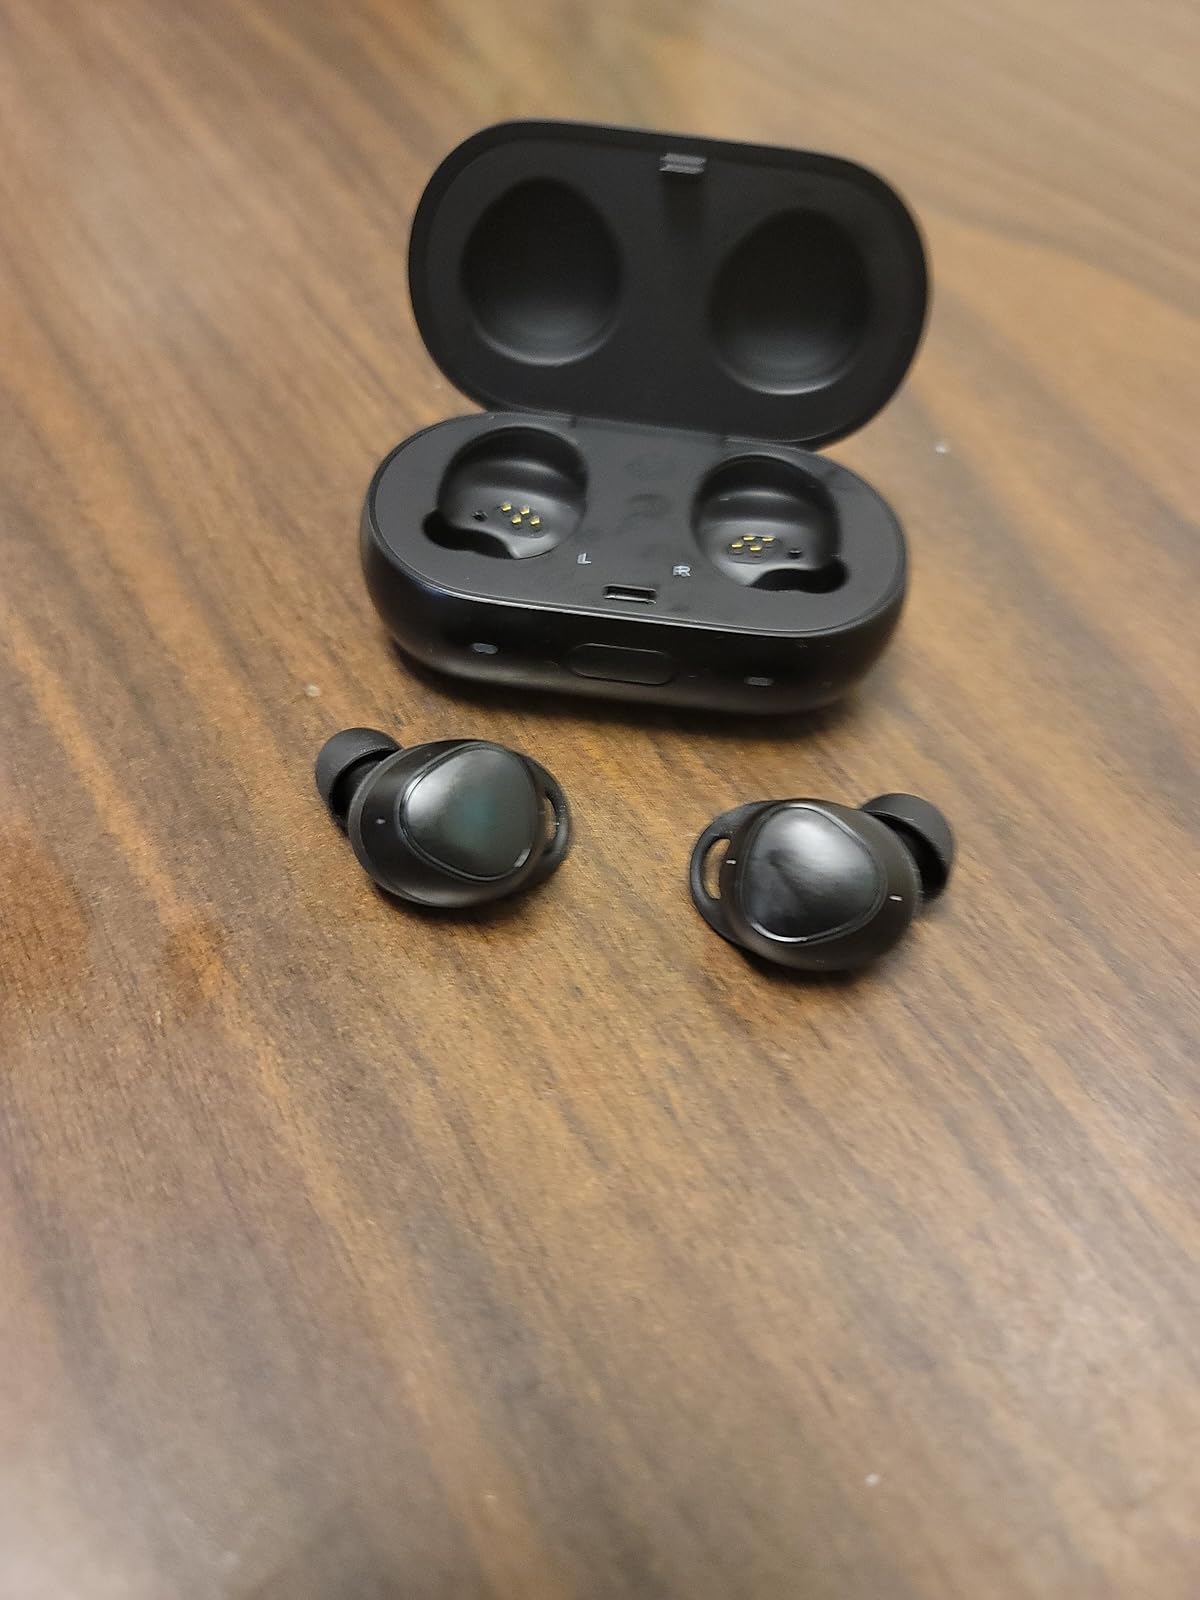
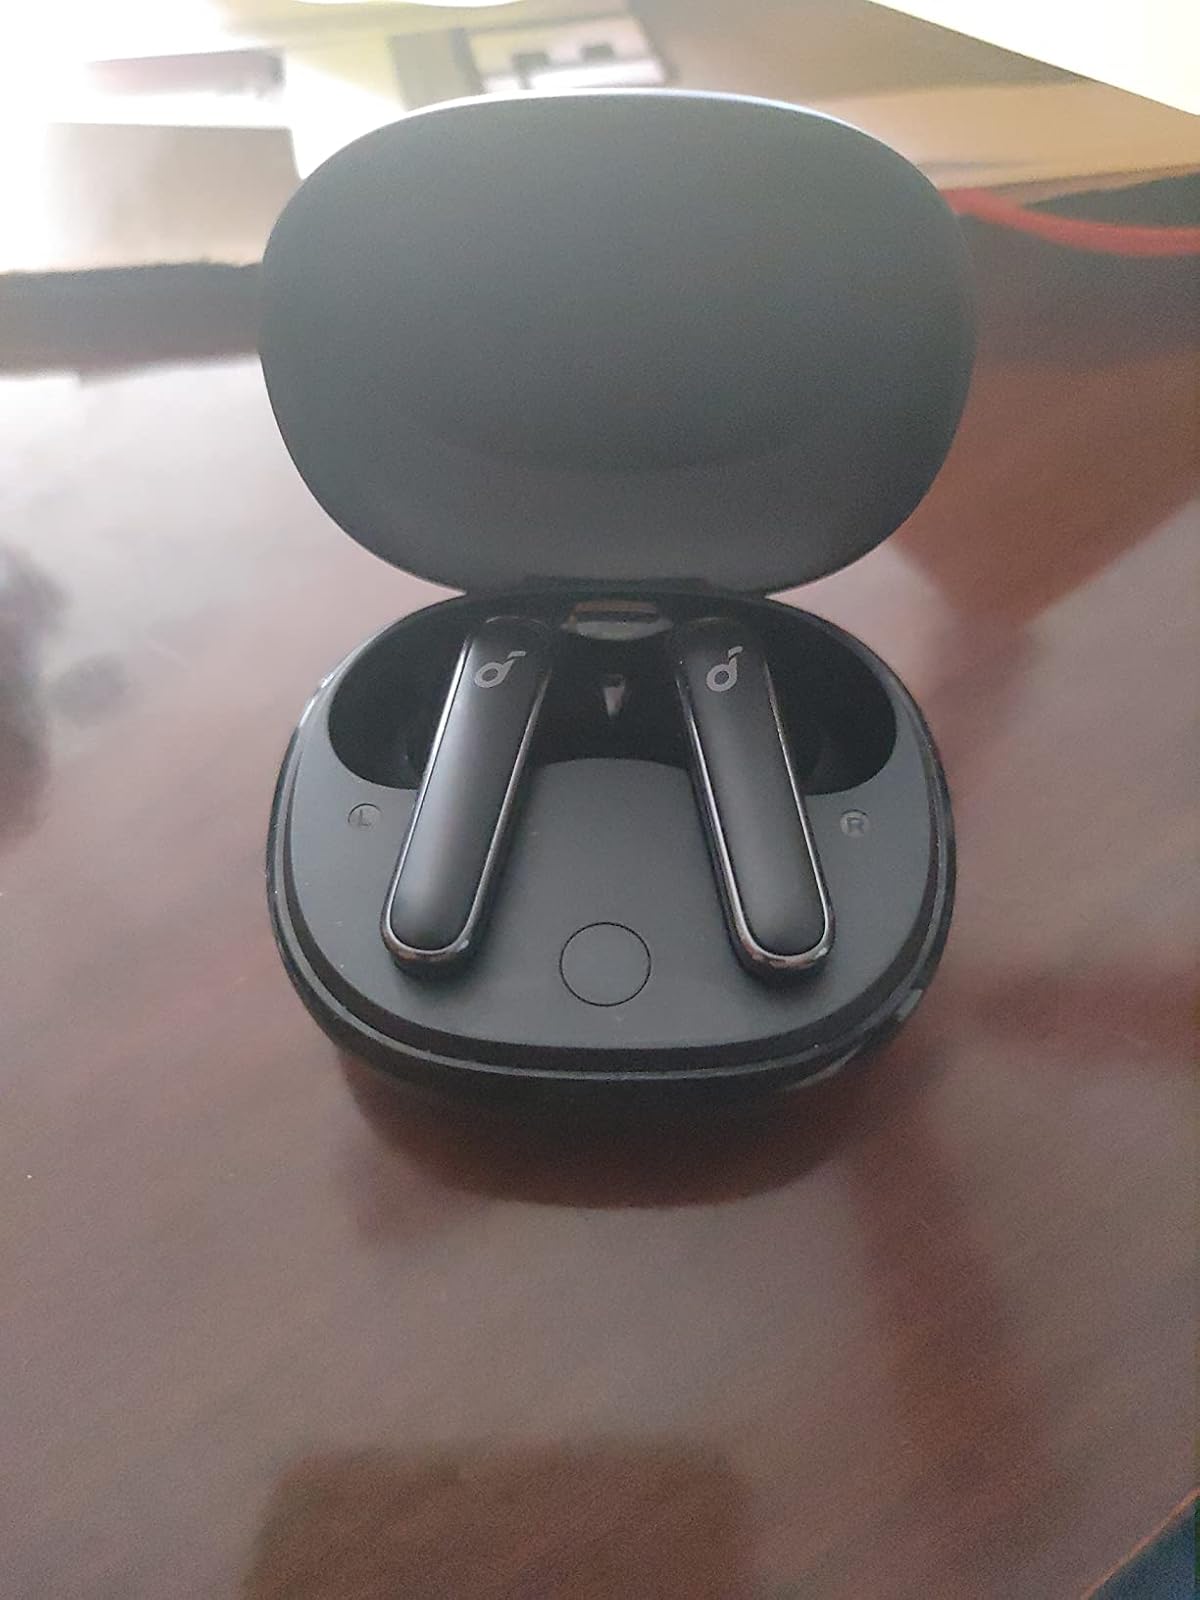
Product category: earbuds
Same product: no